Alwar fort

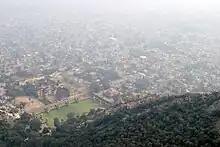
View of city of Alwar from Bala Quila.

Within the fort are 15 large and 51 small towers perched on the ridgetop, above the city. The fort included 446 openings for musketry, along with 8 huge bastions encompassing it.